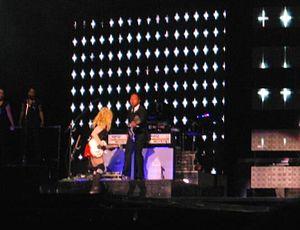
Like a Virgin est le deuxième album studio de l'artiste américaine Madonna, sorti le 12 novembre 1984 sous le label Sire Records. L'album est ré-édité dans le monde entier en 1985, avec la piste Into the Groove en plus. En 2001, Warner Bros. sort une édition remixée avec deux pistes remixées. Après la sortie et le succès de son premier album, Madonna veut solidifier son avenir dans l'industrie musicale, en s'appuyant sur le succès de son premier album. Toutefois, elle décide d'être l'un des producteurs, sentant la nécessité de contrôler les aspects variés de sa musique. Nile Rodgers est choisi comme premier producteur de l'album.
Dress You Up est une chanson de l’artiste américaine Madonna. Il sort comme cinquième single de son second album Like a Virgin, le 24 juillet 1985 sous le label Sire Records. La chanson est la dernière piste ajoutée sur l’album car Andrea LaRusso et Peggy Stanziale l'ont écrite tardivement. Madonna veut l'intégrer dans Like a Virgin car elle en aime tout particulièrement les paroles. Musicalement, la chanson possède un rythme dance, et elle est soutenue par des chœurs et des guitares, qui composent une partie de l'instrumentation. Les paroles ont un double-sens sur la mode et le sexe, comparant l'habillement avec la passion. Une prestation en direct de la première tournée de Madonna est utilisée comme clip.